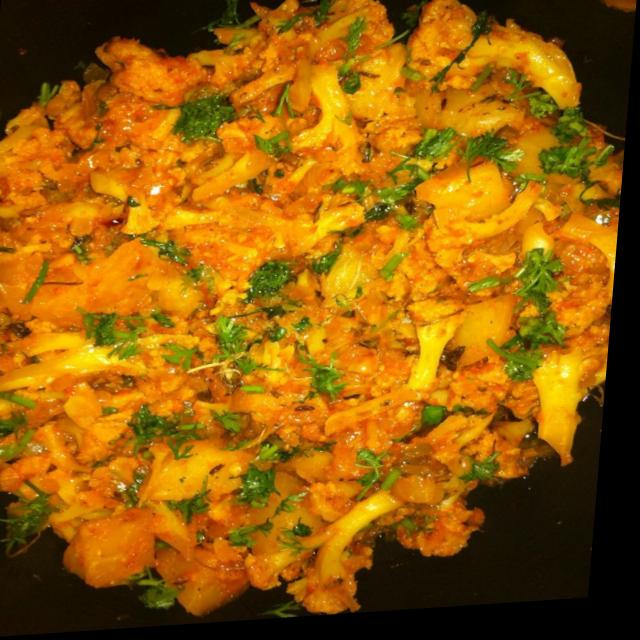
Dish: aloo_gobi